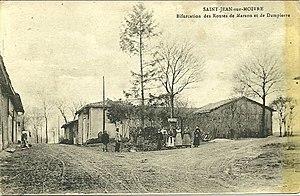
Vue du village vers 1910.
Saint-Jean-sur-Moivre est une commune française, située dans le département de la Marne en région Grand Est.